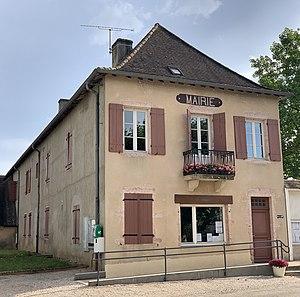
Mairie de L'Abergement-de-Cuisery.
L'Abergement-de-Cuisery est une commune française située dans le département de Saône-et-Loire en région Bourgogne-Franche-Comté.